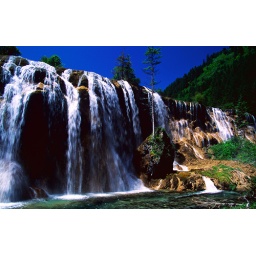
Crystal clear water gushes over the Nuorilang waterfall in Jiuzhaigou National Park.